Wind River Indian Reservation

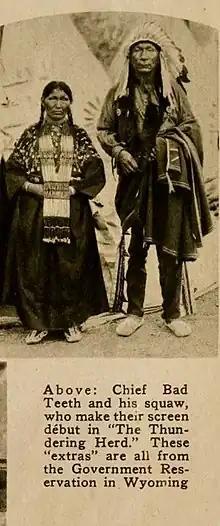
Bad Teeth, his unidentified female partner, and other residents of Wind River appeared in the 1923 production of a Zane Grey film, "The Thundering Herd". Bad Teeth also appeared in MGM's 1926 "War Paint". ("Motion Picture Classic", 1925)

Current social and economic conditions on the Wind River Indian Reservation have complicated historical roots. The reservation has many examples of cultural survival, adaptation, and patriotism. Yet the reservation community also suffers from the legacy of settler colonialism, dispossession from land, forced assimilation and cultural destruction, family disruption, environmental extraction and degradation, disenfranchisement, and inter-generational poverty. Though media portrayals produced by outsiders frequently note these disparities, tribal members have publicly objected to such narratives, noting that they are not the whole story of life in reservation communities.